911th Air Refueling Squadron

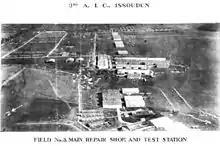
3d Aviation Instructional Center, Field #3, Issoudun Aerodrome, France, 1918

In November the squadron received orders for overseas duty. However, an epidemic of sickness put the 21st into quarantine status. It remained quarantined until 21 December when it was cleared by the medical department to move to the Aviation Concentration Center, Garden City, Long Island, arriving on the 23d. It was not long before the squadron was ordered to proceed to the New York Port of Embarkation at Hoboken, New Jersey, where the squadron sailed for France on 4 January 1918, arriving at Saint-Nazaire on the 17th. After a few days at a rest camp, it traveled by train to the Air Service Replacement Concentration Center, located at the St. Maixent Replacement Barracks, arriving on 23 January. The 21st was classified as a school squadron, and was ordered to proceed to the 3d Aviation Instructional Center (3d AIC) at Issoudun Aerodrome. It arrived at Issoudun on 21 February.